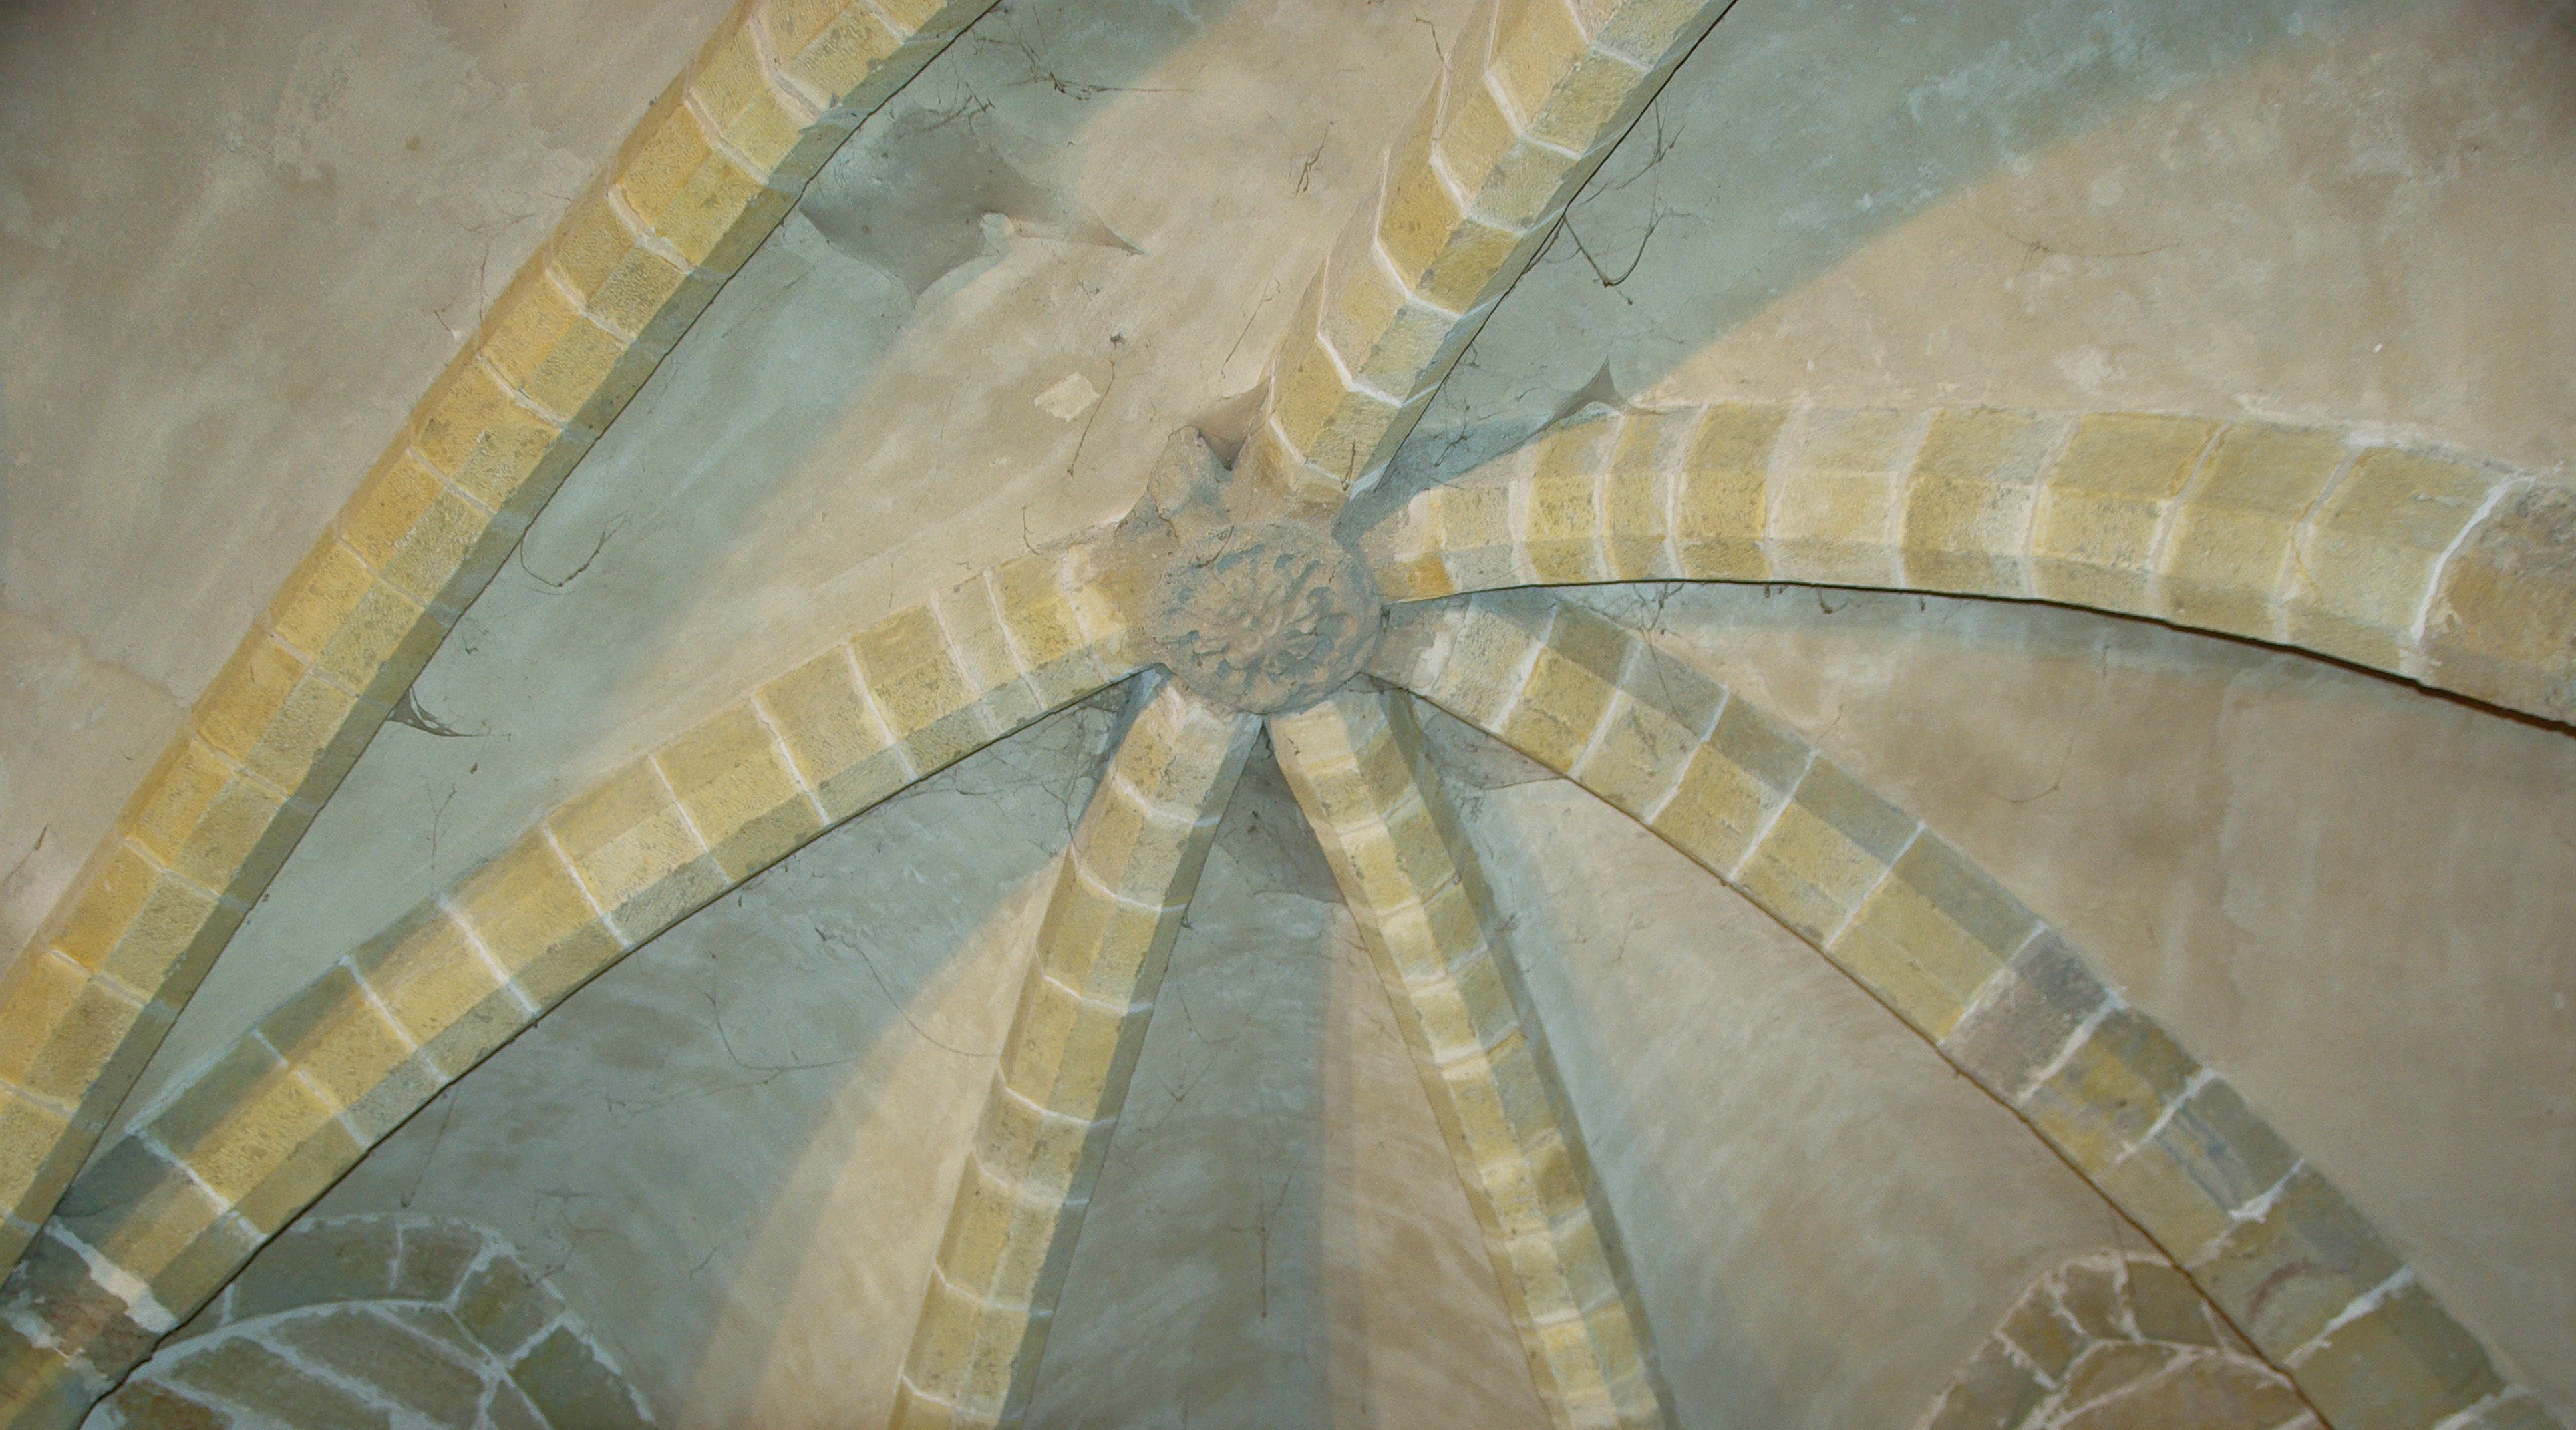
wing, architecture, structure, wood, floor, wall, ceiling, tile, material, medieval, art, symmetry, pierre, vault, carving, flooring, warhead